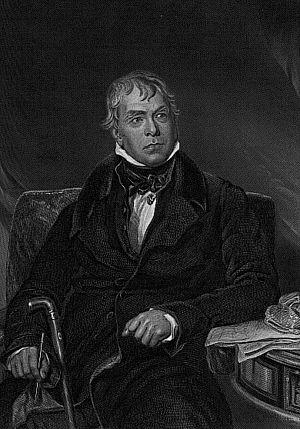
Walter Scott est un poète, écrivain et historien écossais né le 15 août 1771 à Édimbourg et mort le 21 septembre 1832 à Abbotsford.